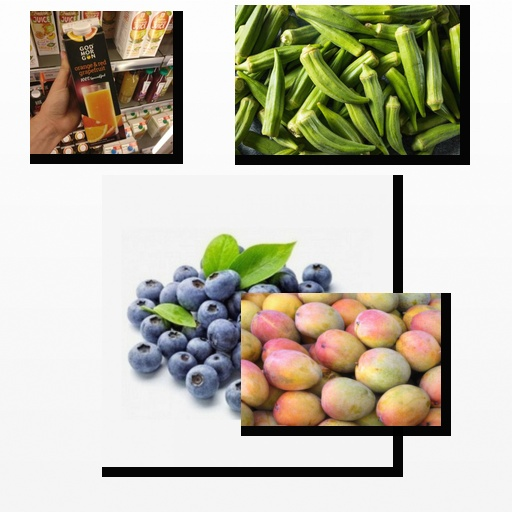
Food items: mango, okra, orange_red_grapefruit_juice, blueberry